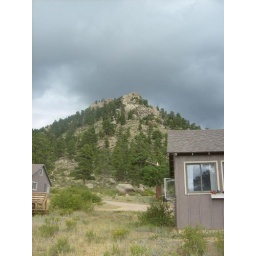
Our mountain in Estes. (1/4 of the log cabin on the right, 1/4 of the barn on the left) ;)